Matrimonium

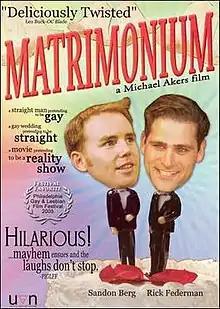
Theatrical release poster

Matrimonium is a 2005 comedy film directed by Michael Akers, his second feature film after the successful "Gone, But Not Forgotten". Co-written and co-produced by him and Sandon Berg, the latter appears in a lead role in the film as Spencer who is having a sham same-sex marriage with the straight character Rick Federman in the role of Malcolm to enable the latter to win the 1-million dollar prize on the nationally broadcast reality television show "Matrimonium".